United Palace

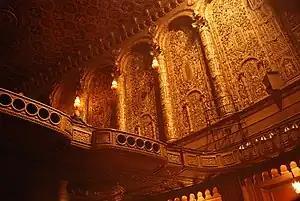
The interior of the auditorium's left wall, looking from the orchestra level toward the balcony. The wall contains elaborate carvings and engaged columns, and the balcony has a carved balustrade.

The theater's opening date, February 22, 1930, coincided with the observance of Washington's Birthday. The opening was marked by a Boy Scouts parade through Washington Heights. Initially, the Loew's 175th Street screened films and live stage shows; the first program included the MGM film "Their Own Desire" and the musical revue "Pearls". The theater's first month was less profitable than expected, and the Loew's 175th Street stopped presenting stage shows in April 1930. When the George Washington Bridge opened in 1931, Loew's considered re-adding stage shows as a result of increased patronage from New Jersey residents. These stage shows originally opened on Saturdays and ran for one week. In September 1932, the shows were rescheduled to open on Fridays instead. Amid a decline in the number of newly released films, Loew's considered hosting vaudeville shows at the theater in 1936. Starting in 1939, Loew's reduced ticket prices for films at the 175th Street Theatre during weekends.